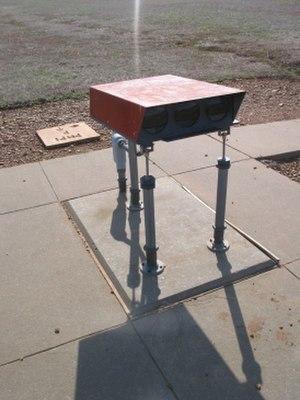
L'Indicateur de pente d'approche, en anglais Precision Approach Path Indicator, couramment appelé par son acronyme PAPI, est un instrument de guidage visuel situé sur le coté d'une piste d'aérodrome ou d'aéroport, environ 300 mètres après le début de celle-ci. Il aide les avions à effectuer une approche correcte en leur indiquant s'ils sont sur la bonne pente de descente.